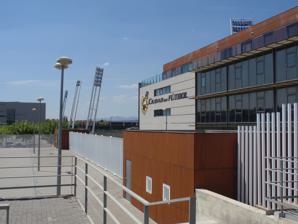
Building: La Ciudad del Fútbol
Country: Spain
Year built: 2003
Ciudad del Fútbol Location Las Rozas de Madrid Madrid , Spain Coordinates 40°31′26″N 3°54′04″W / 40.524°N 3.901°W / 40.524; -3.901 ( Ciudad del Fútbol ) Owner Royal Spanish Football Federation Type Football training facility Construction Built 12 May 2003 Construction cost €46 million Tenants Spain national football team (training) (2003–present) Website canaldeportivo.com/mundo_futbol La Ciudad del Fútbol de la Real Federación Española de Fútbol (English: The Football City of the Royal Spanish Football Federation ) is a football training facility opened in 2003, serving as the headquarters of the Royal Spanish Football Federation as well as the official training centre of the Spanish football team . It is located in the municipality of Las Rozas de Madrid around 20 km northwest of the capital Madrid , within the Community of Madrid . Overview Occupying and area of 12 hectares, the Ciudad del Fútbol was opened on 12 May 2003. It is currently home to 4 regular-sized football training pitches, an indoor arena, a social and training area, the athletes' residential building and on-site medical centre. The main building of the Spanish Football Federation is located at the eastern side of the complex. The museum of the Spain national football team as well as the Luis Aragonés assembly hall are housed in the building. The centre provides a range of football and professional training courses for coaches and referees. It also hosts a number of annual football tournaments, such as UEFA Women's youth tournaments. In January 2021, local clubs CF Fuenlabrada , Rayo Vallecano and AD Alcorcón held their Copa del Rey matches at the ground due to Storm Filomena affecting their venues. References